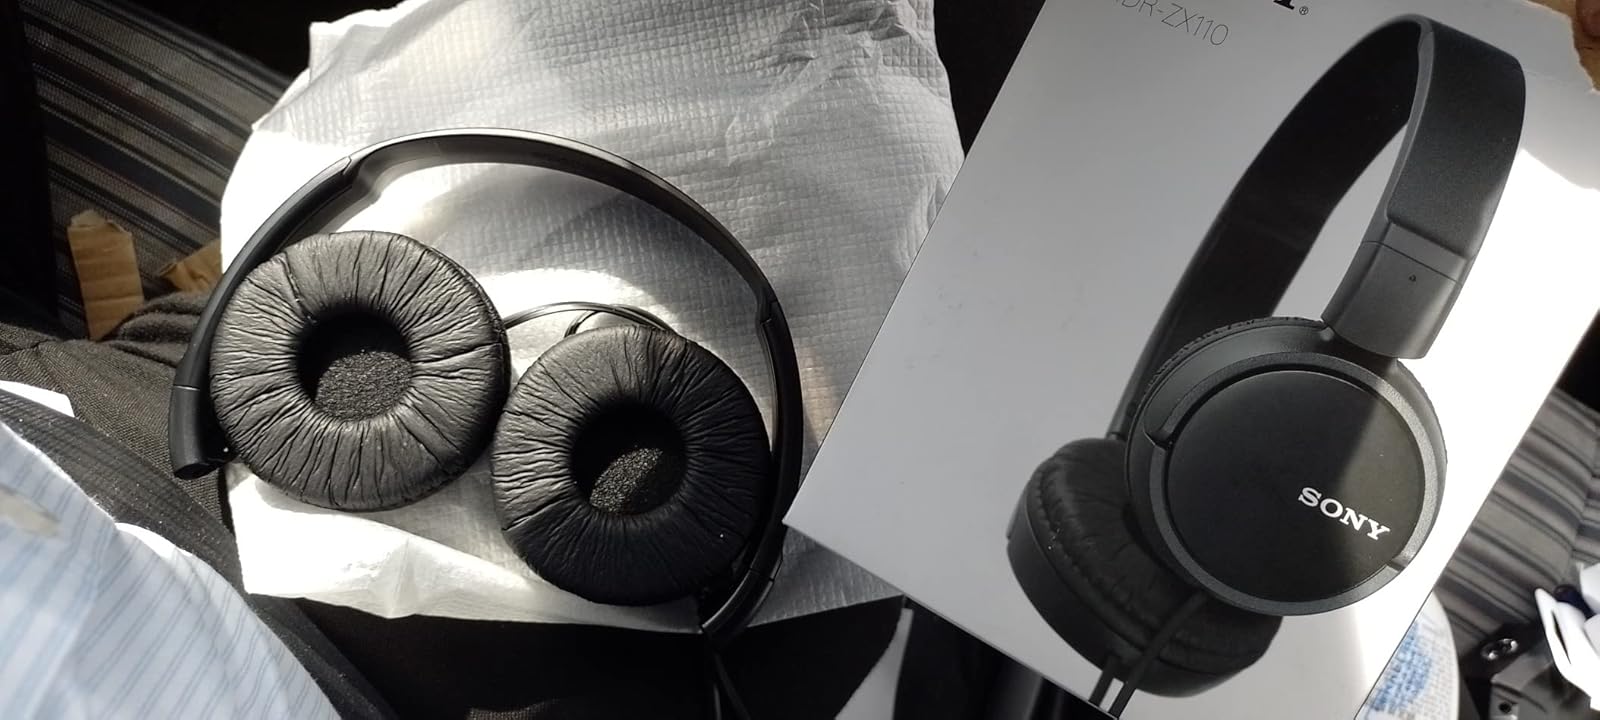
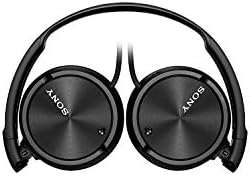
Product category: headphones
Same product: yes